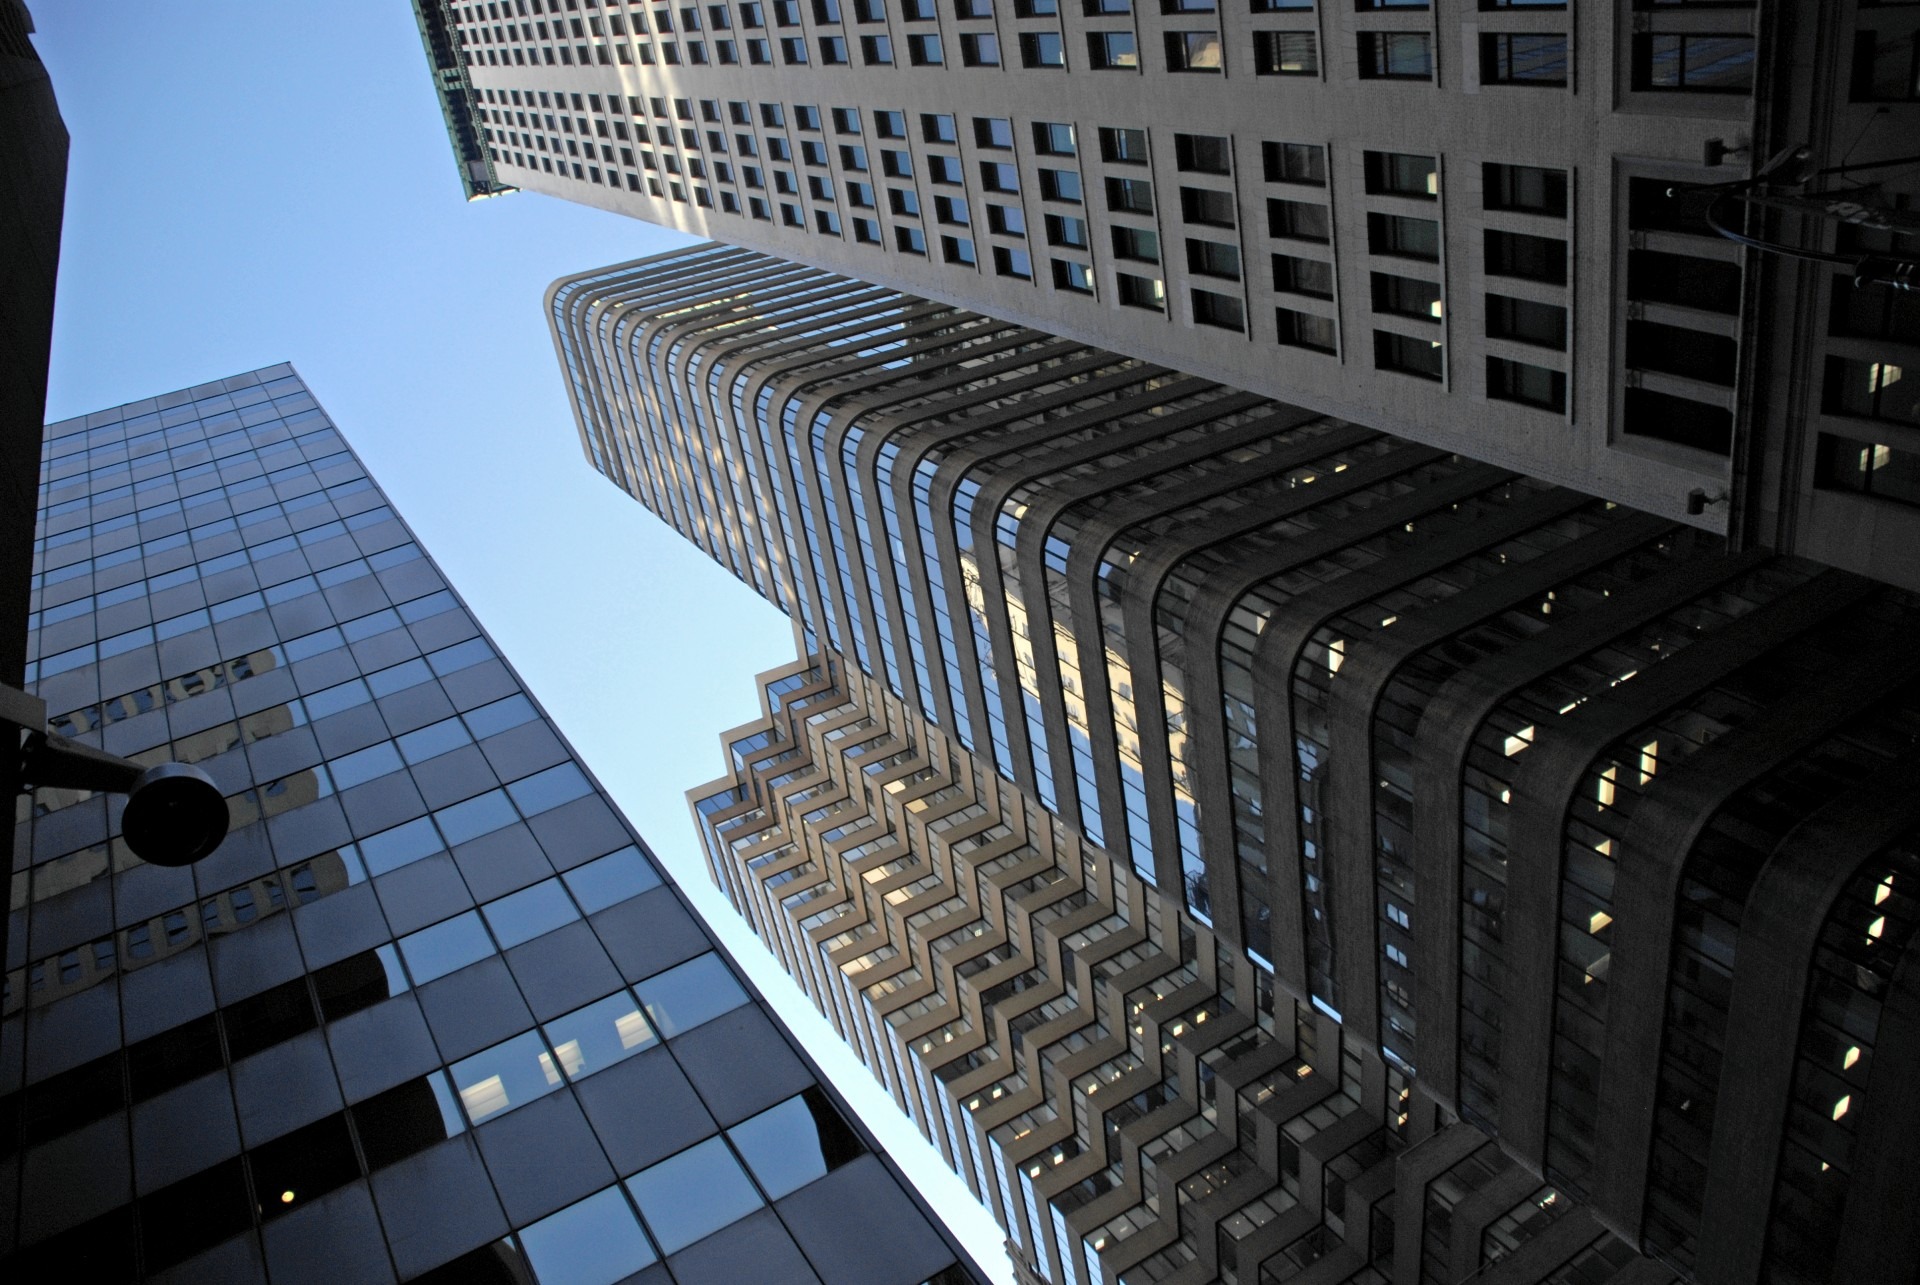
light, architecture, structure, skyline, skyscraper, urban, highrise, cityscape, downtown, high, corporate, exterior, business, metropolitan, modern, above, district, skyscrapers, symmetry, tall, commercial, center, estate, commerce, shape, economy, development, financial, corporation, executive, metropolis, workplace, economic, office block, personal computer hardware